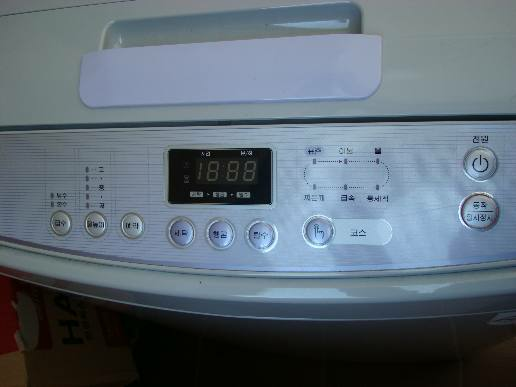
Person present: No